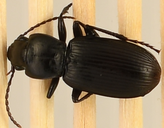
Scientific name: Pterostichus protractus
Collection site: Rocky Mountains NEON (RMNP), plot RMNP_002